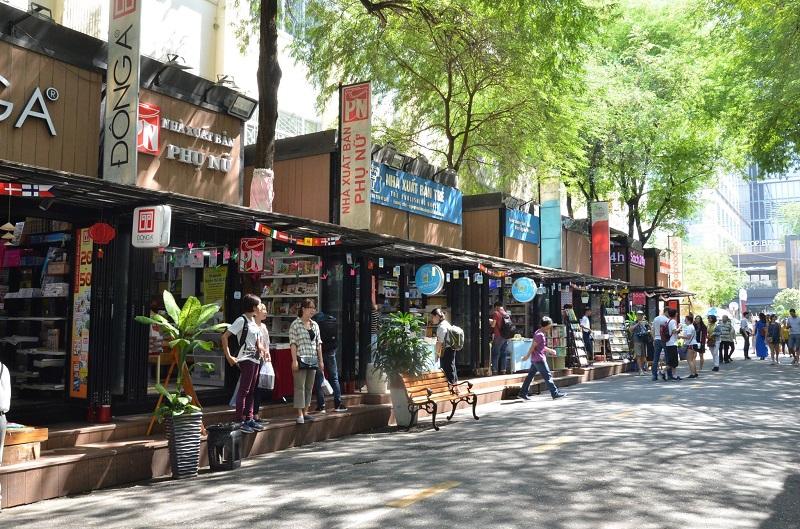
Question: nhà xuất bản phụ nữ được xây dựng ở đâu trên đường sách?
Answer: ở bên cạnh nhà xuất bản trẻ